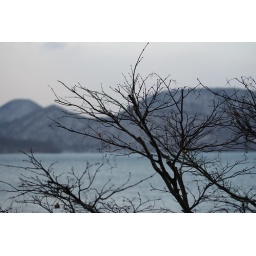
Lake Toya mountains in middle of lake